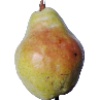
Label: Pear Williams 1